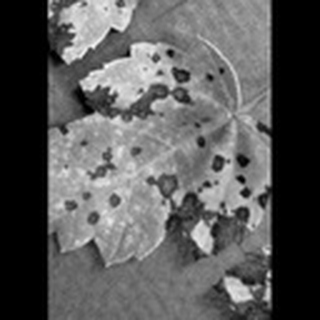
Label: cotton_target_spot